EUCIP

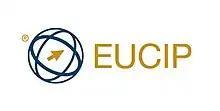
EUCIP logo

The European Certification of Informatics Professionals (EUCIP) is a professional certification and competency development scheme, aimed at informatics professionals and practitioners. EUCIP, which originated with the Council of European Professional Informatics Societies, is offered in a range of European countries through national computer societies. The EUCIP certifications are maintained by ECDL Foundation.